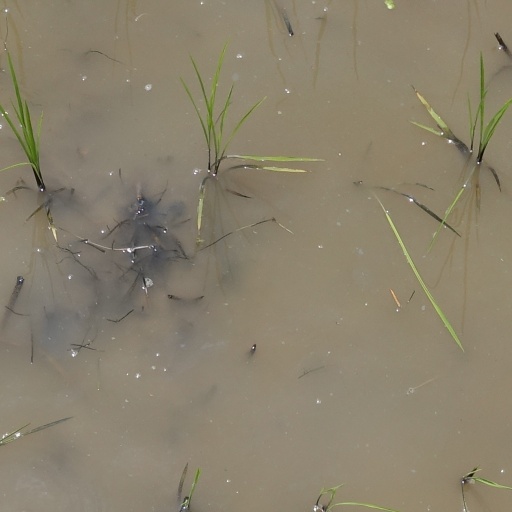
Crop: rice